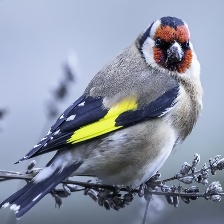
Species: EUROPEAN GOLDFINCH
Scientific name: CARDUELIS CARDUELIS
ImageNet parent category: goldfinch